George Ross (farmer)

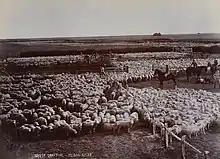
Sheep-drafting at Waireka Station in

Ross went to Henry Tancred's Malvern Hills sheep station as a cadet. He soon became interested in local politics and in 1853 became the first clerk of the Canterbury Provincial Council. He held the position for five years until he became an elected member in July 1858. Ross was an original member of the Christchurch Club and stayed there (and used the club's address) when he was in Christchurch. Ross was well liked by others.